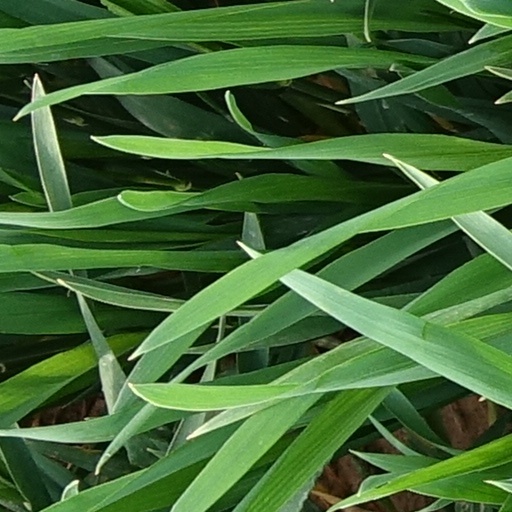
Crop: wheat